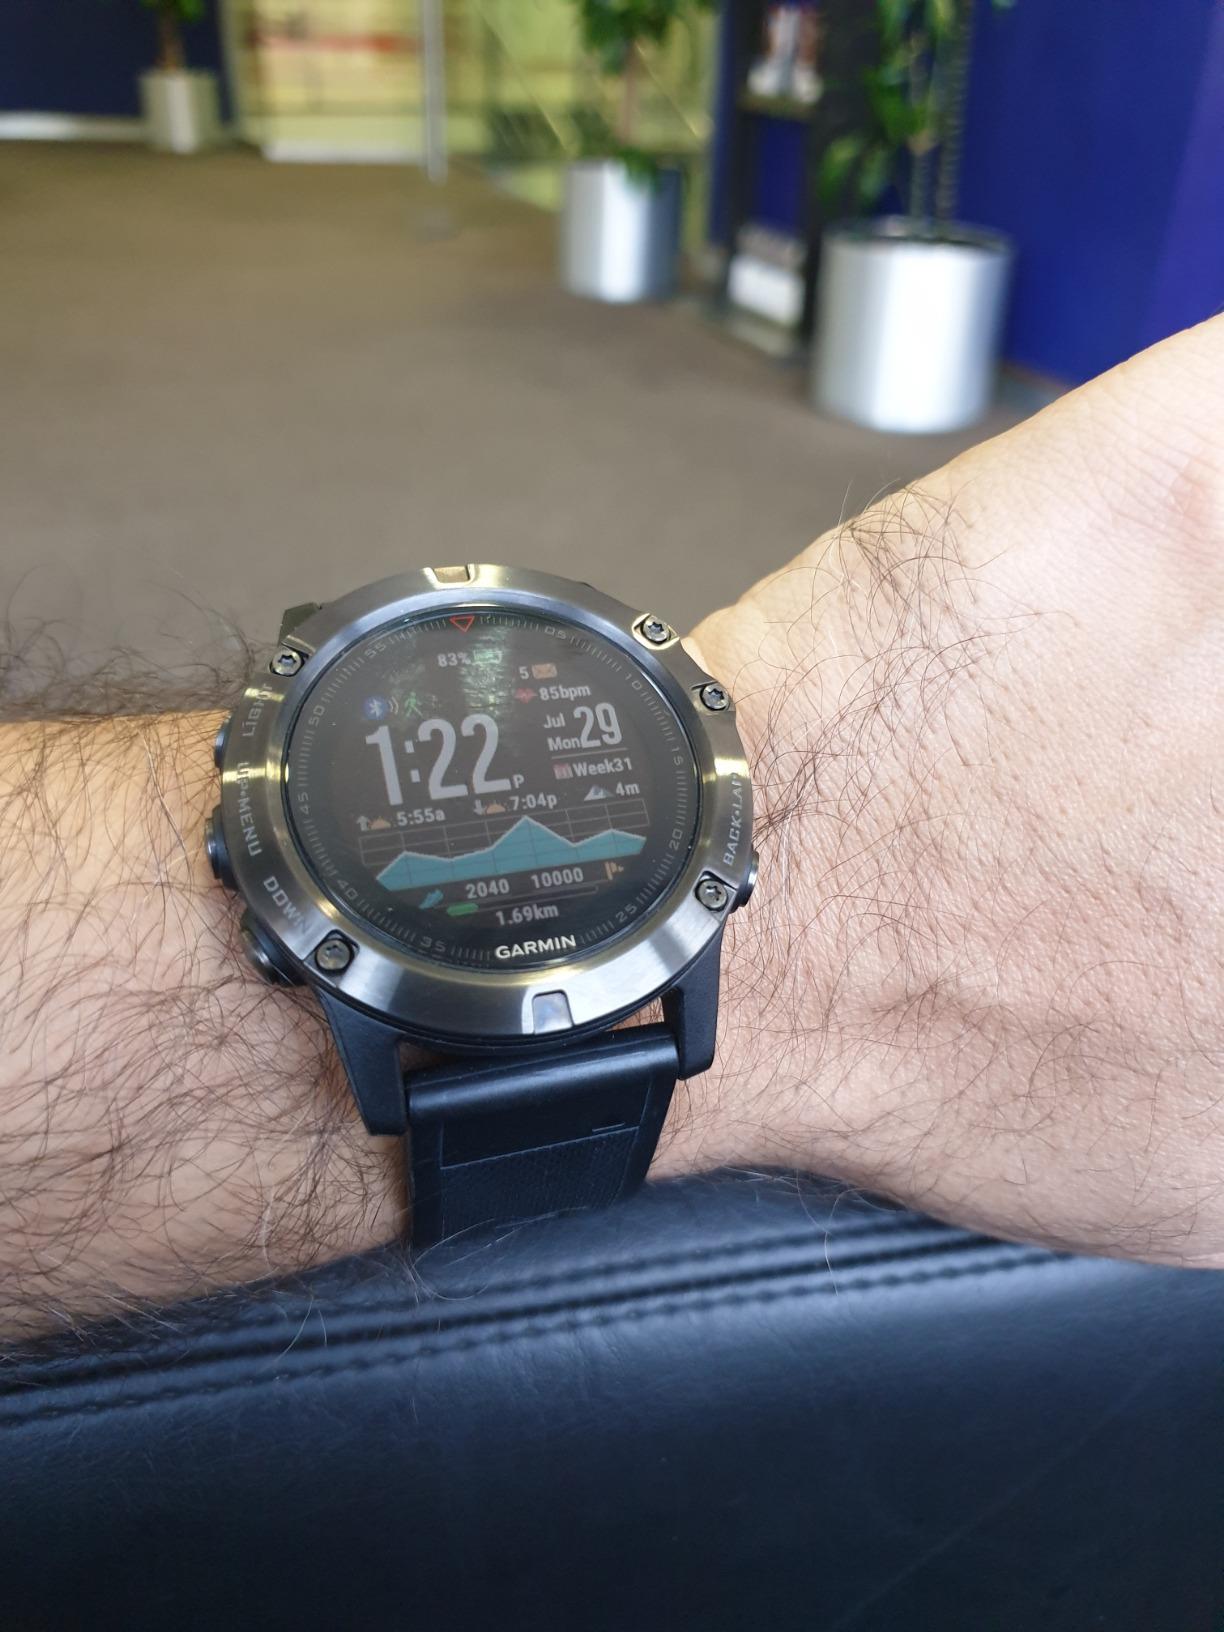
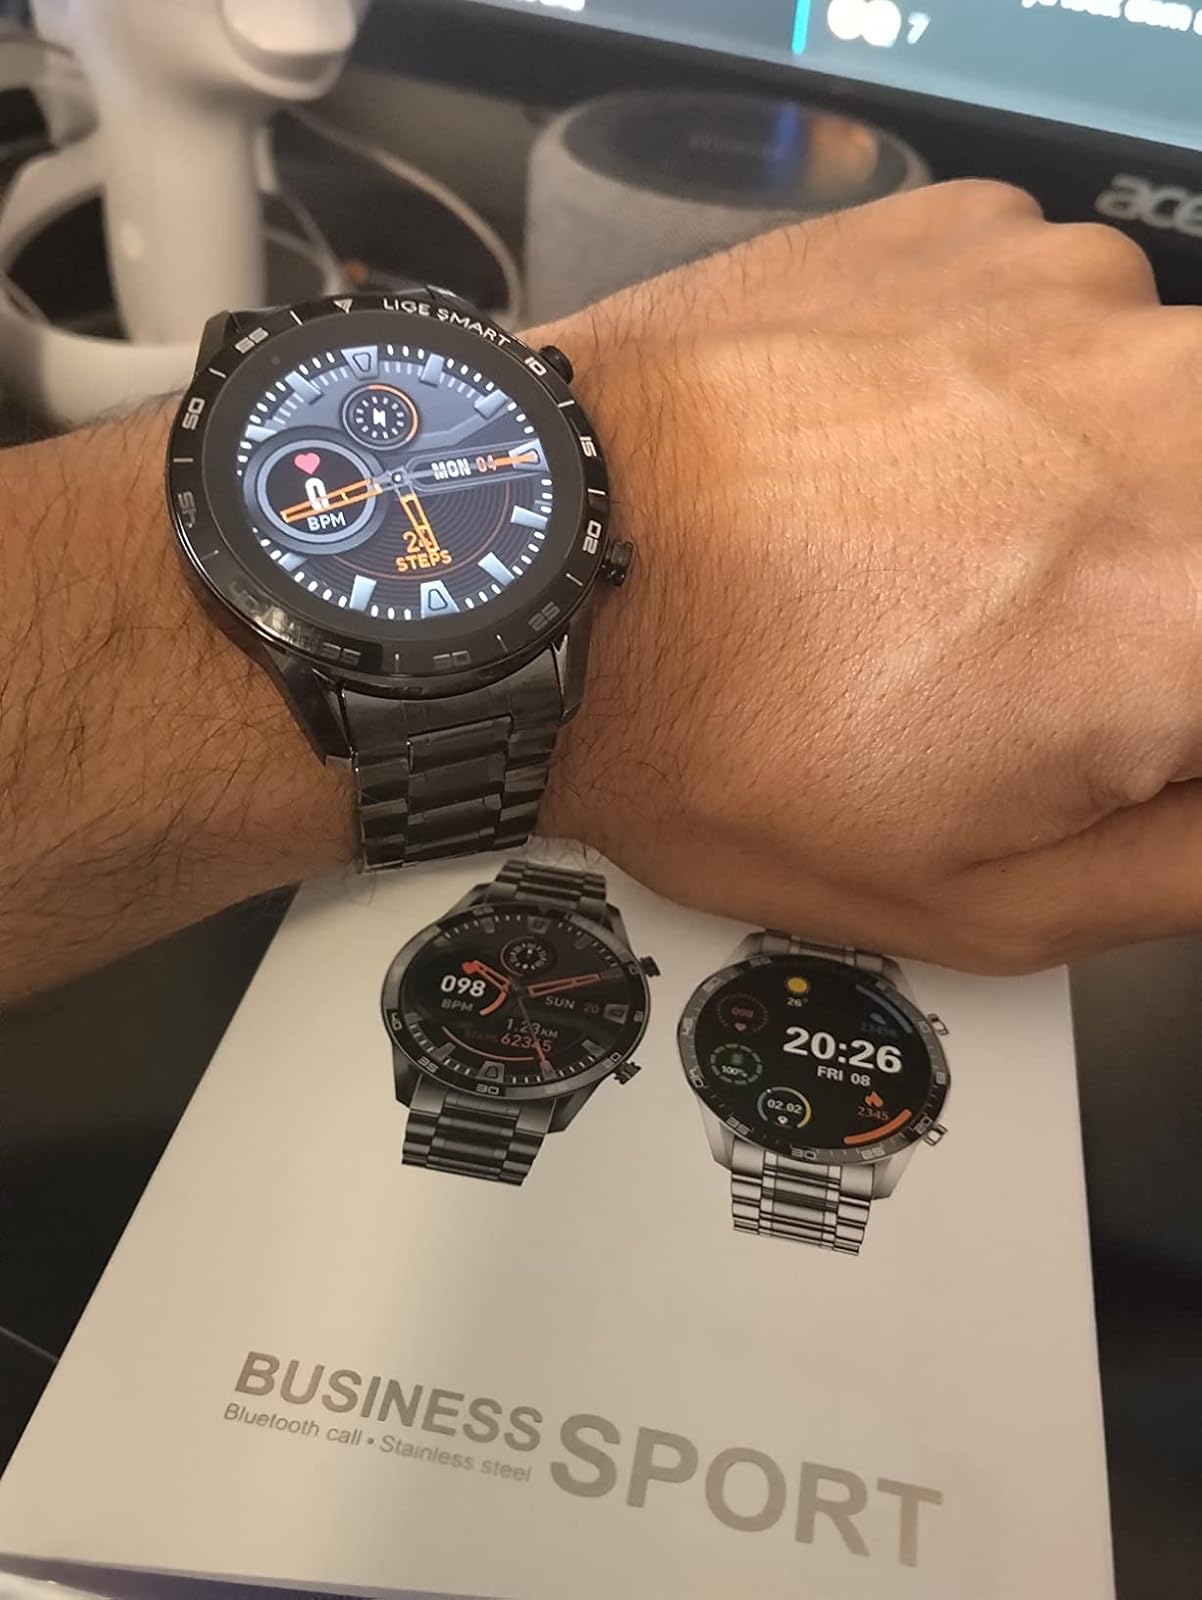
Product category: smartwatch
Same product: no